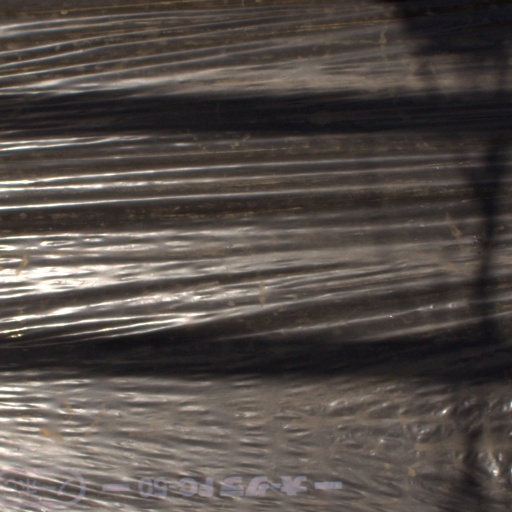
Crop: Jerusalem artichoke